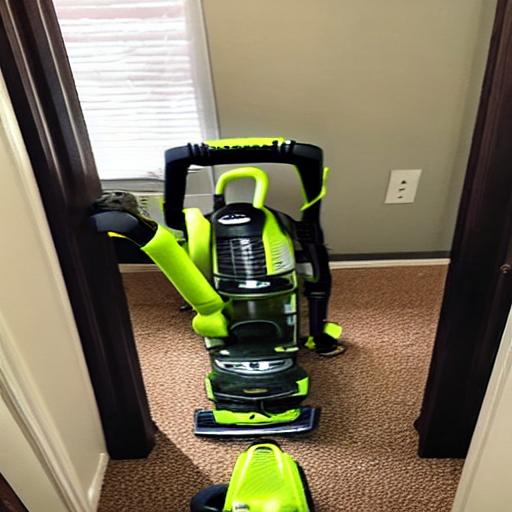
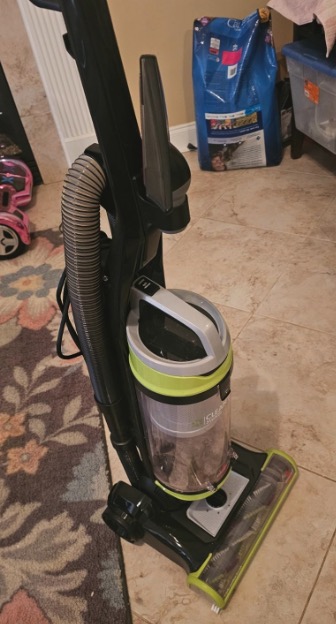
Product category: items_vacuum
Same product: no